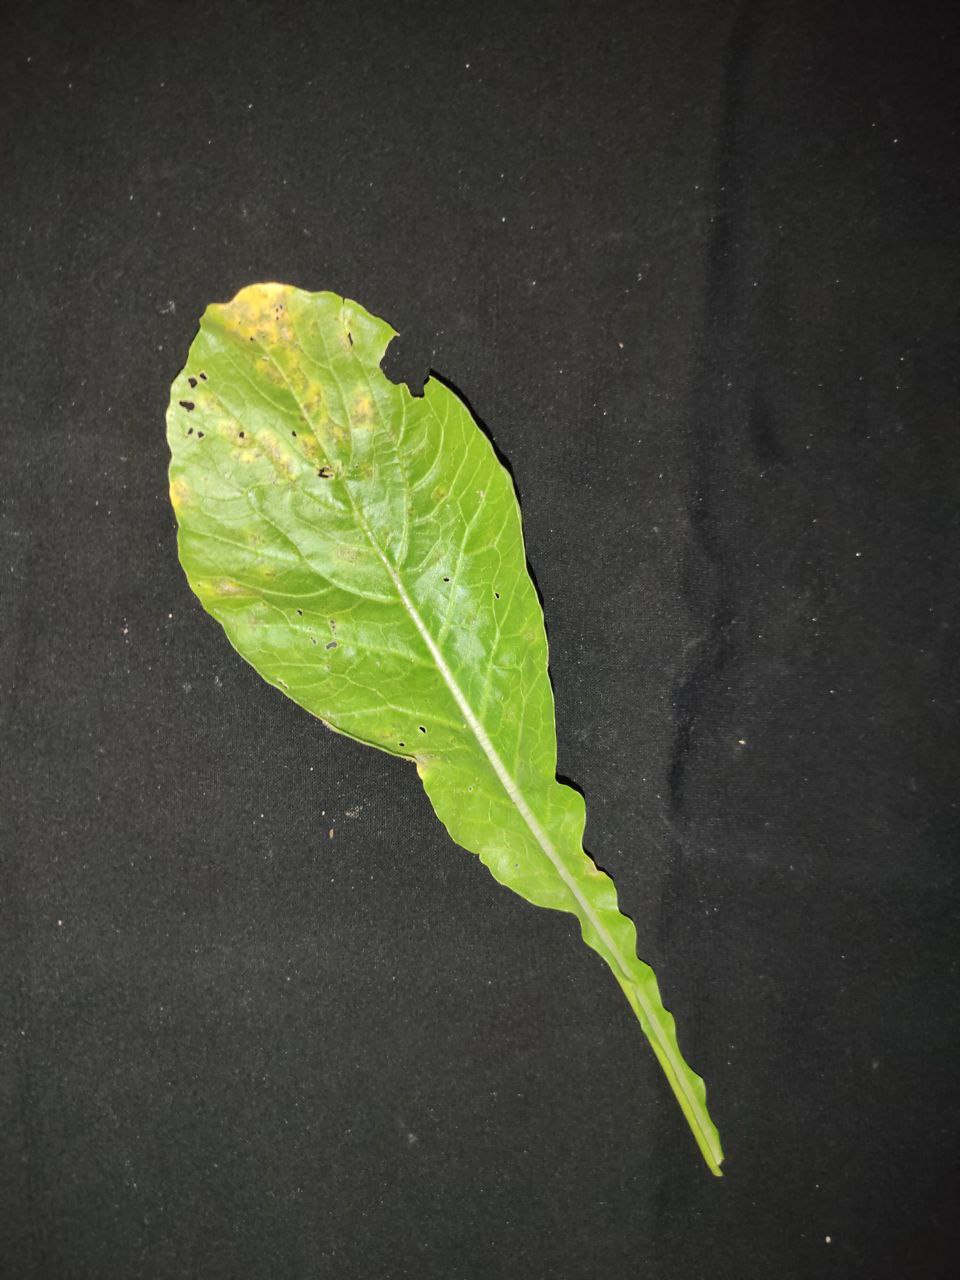
Label: Downey mildew